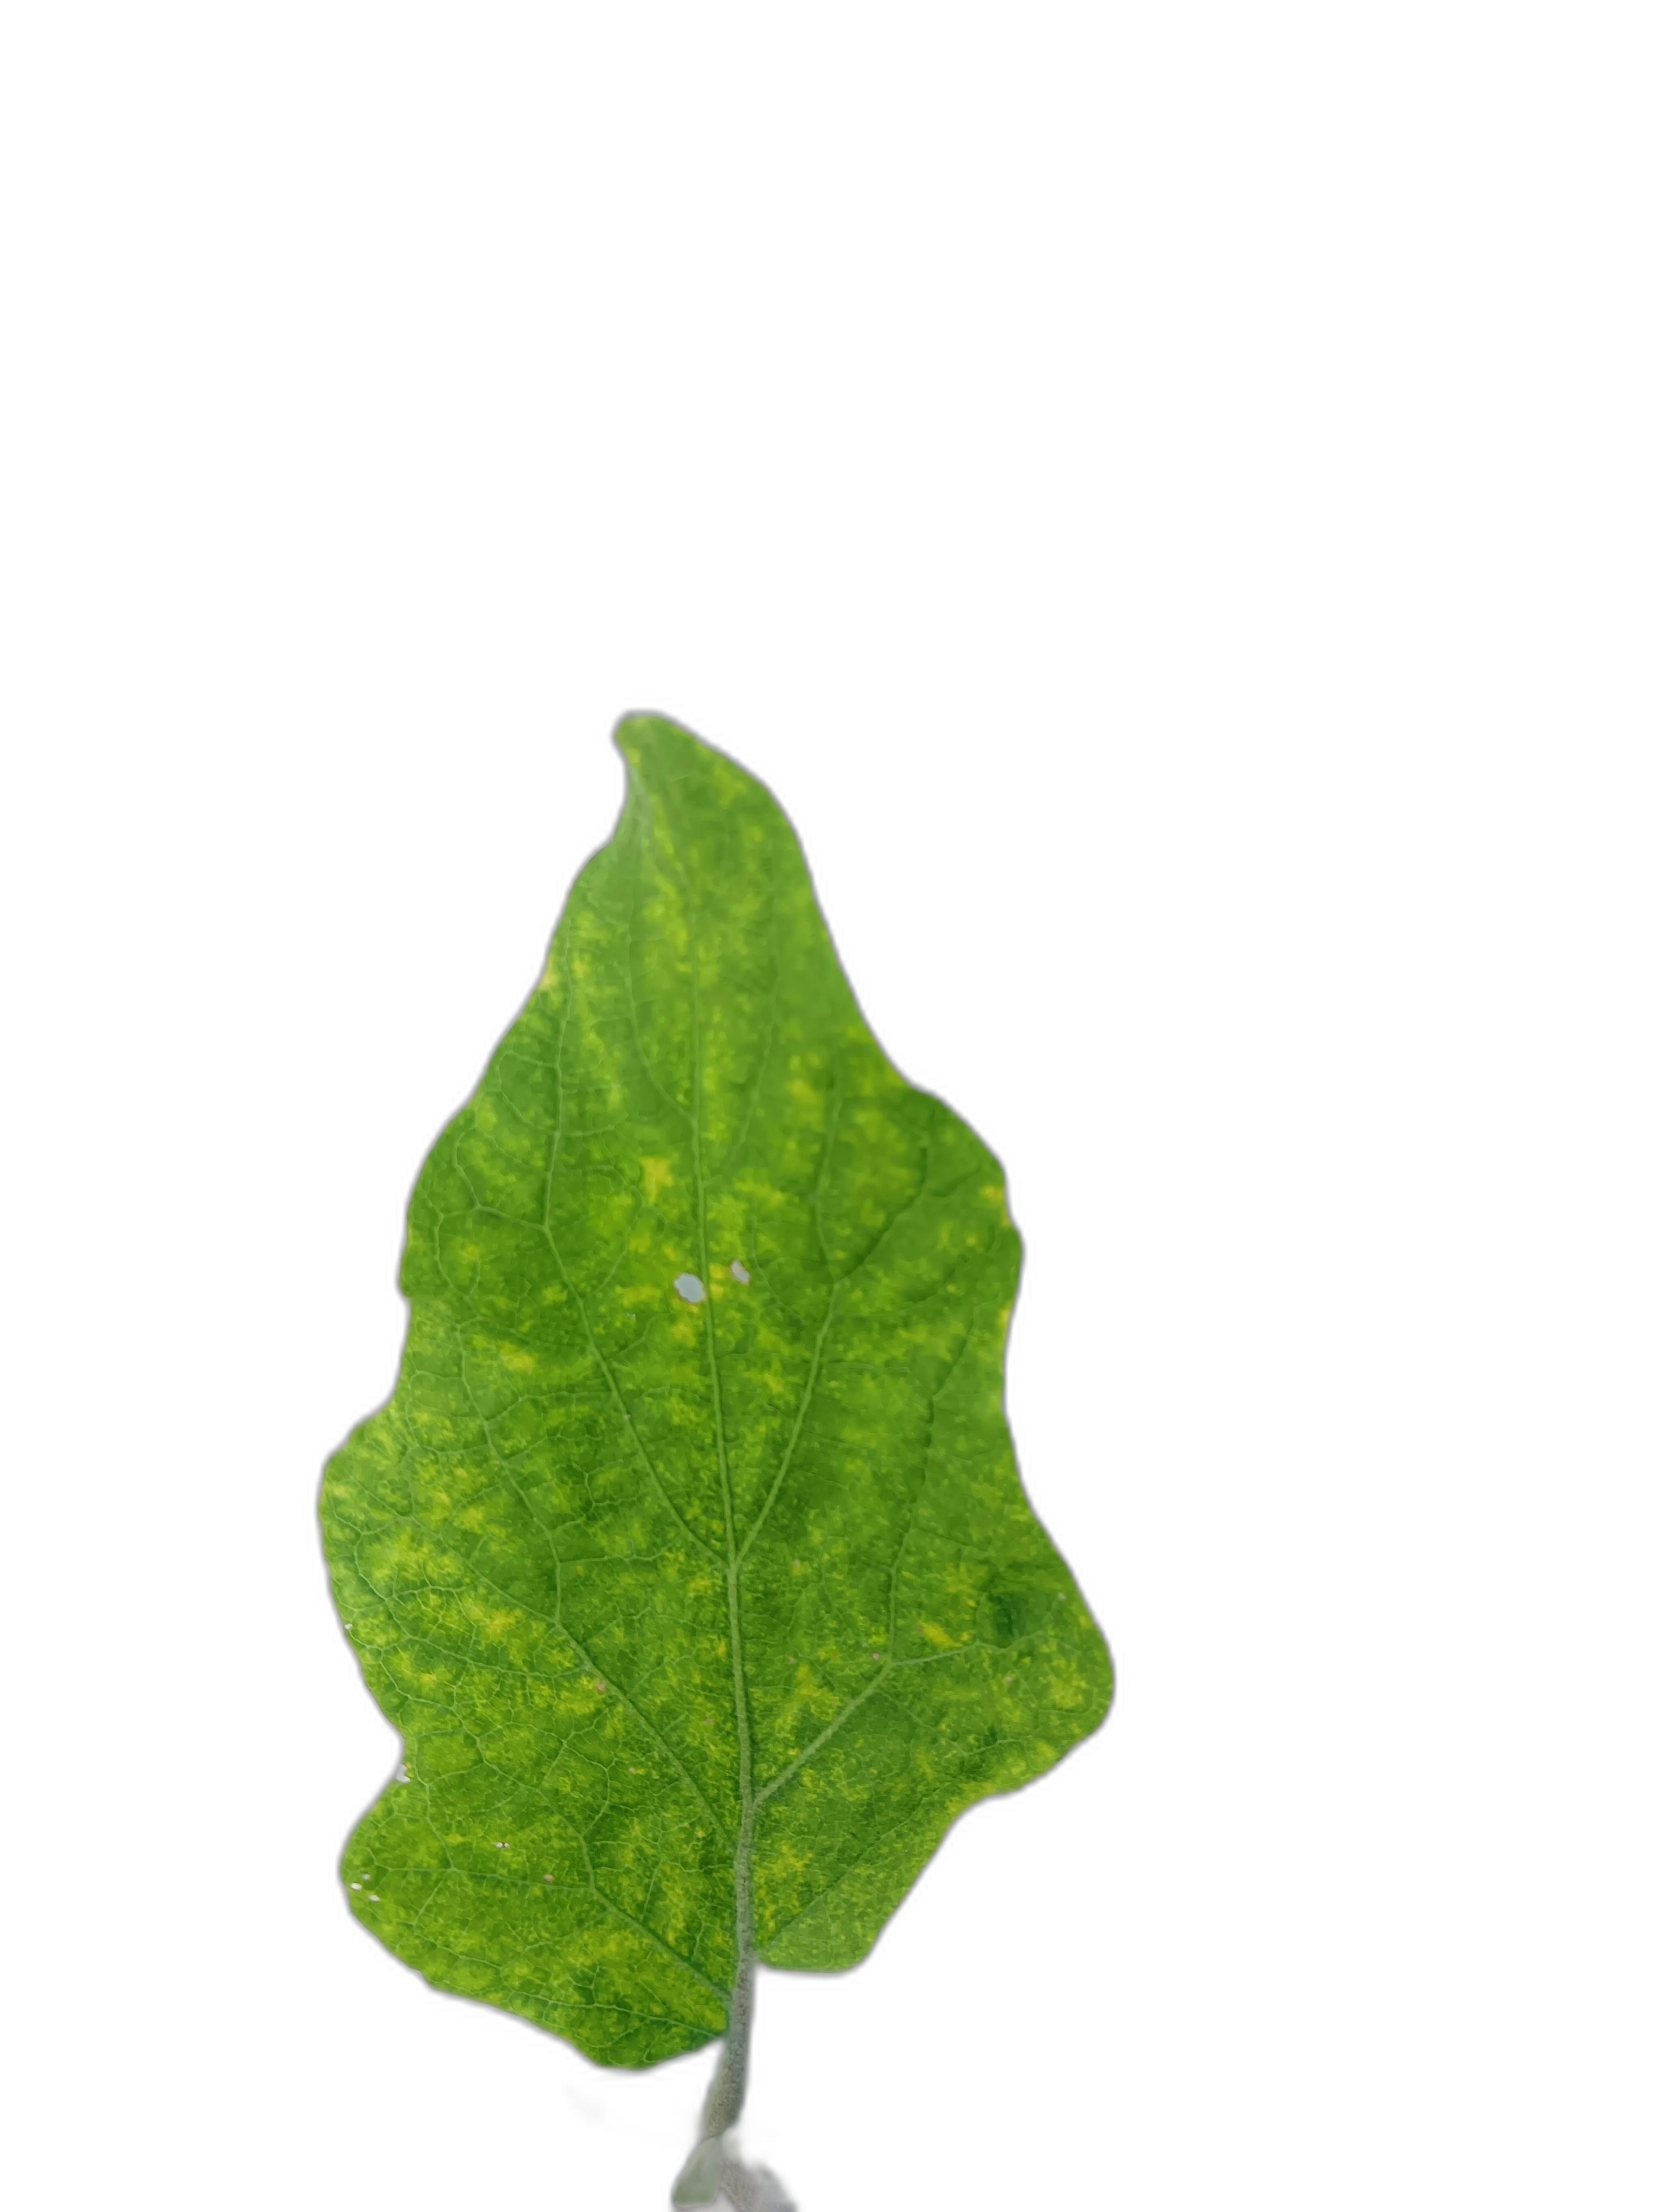
Label: Mosaic Virus Disease